Children's Mercy Park

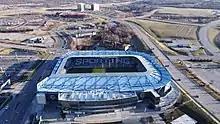
Children's Mercy Park from the side

Originally, Sporting Club, the team's ownership group, planned to move to southeast Kansas City, Missouri on land previously occupied by Bannister Mall. The redevelopment plan, called The Trails, was passed on December 13, 2007. The last package of economic incentives, a $30 million tax rebate, was passed on November 21, 2008.